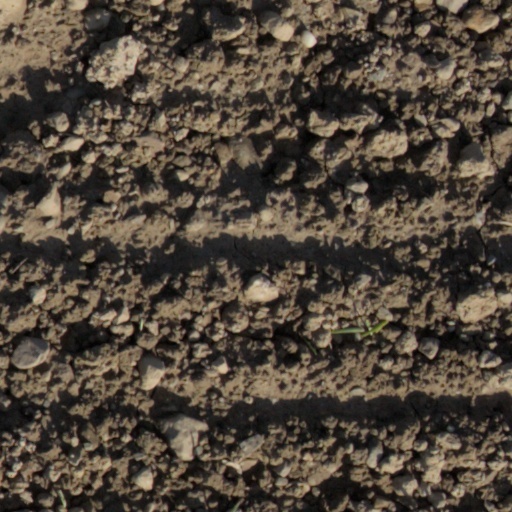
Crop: wheat